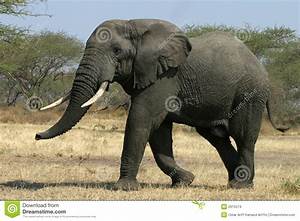
Label: elephant